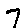
Label: 7